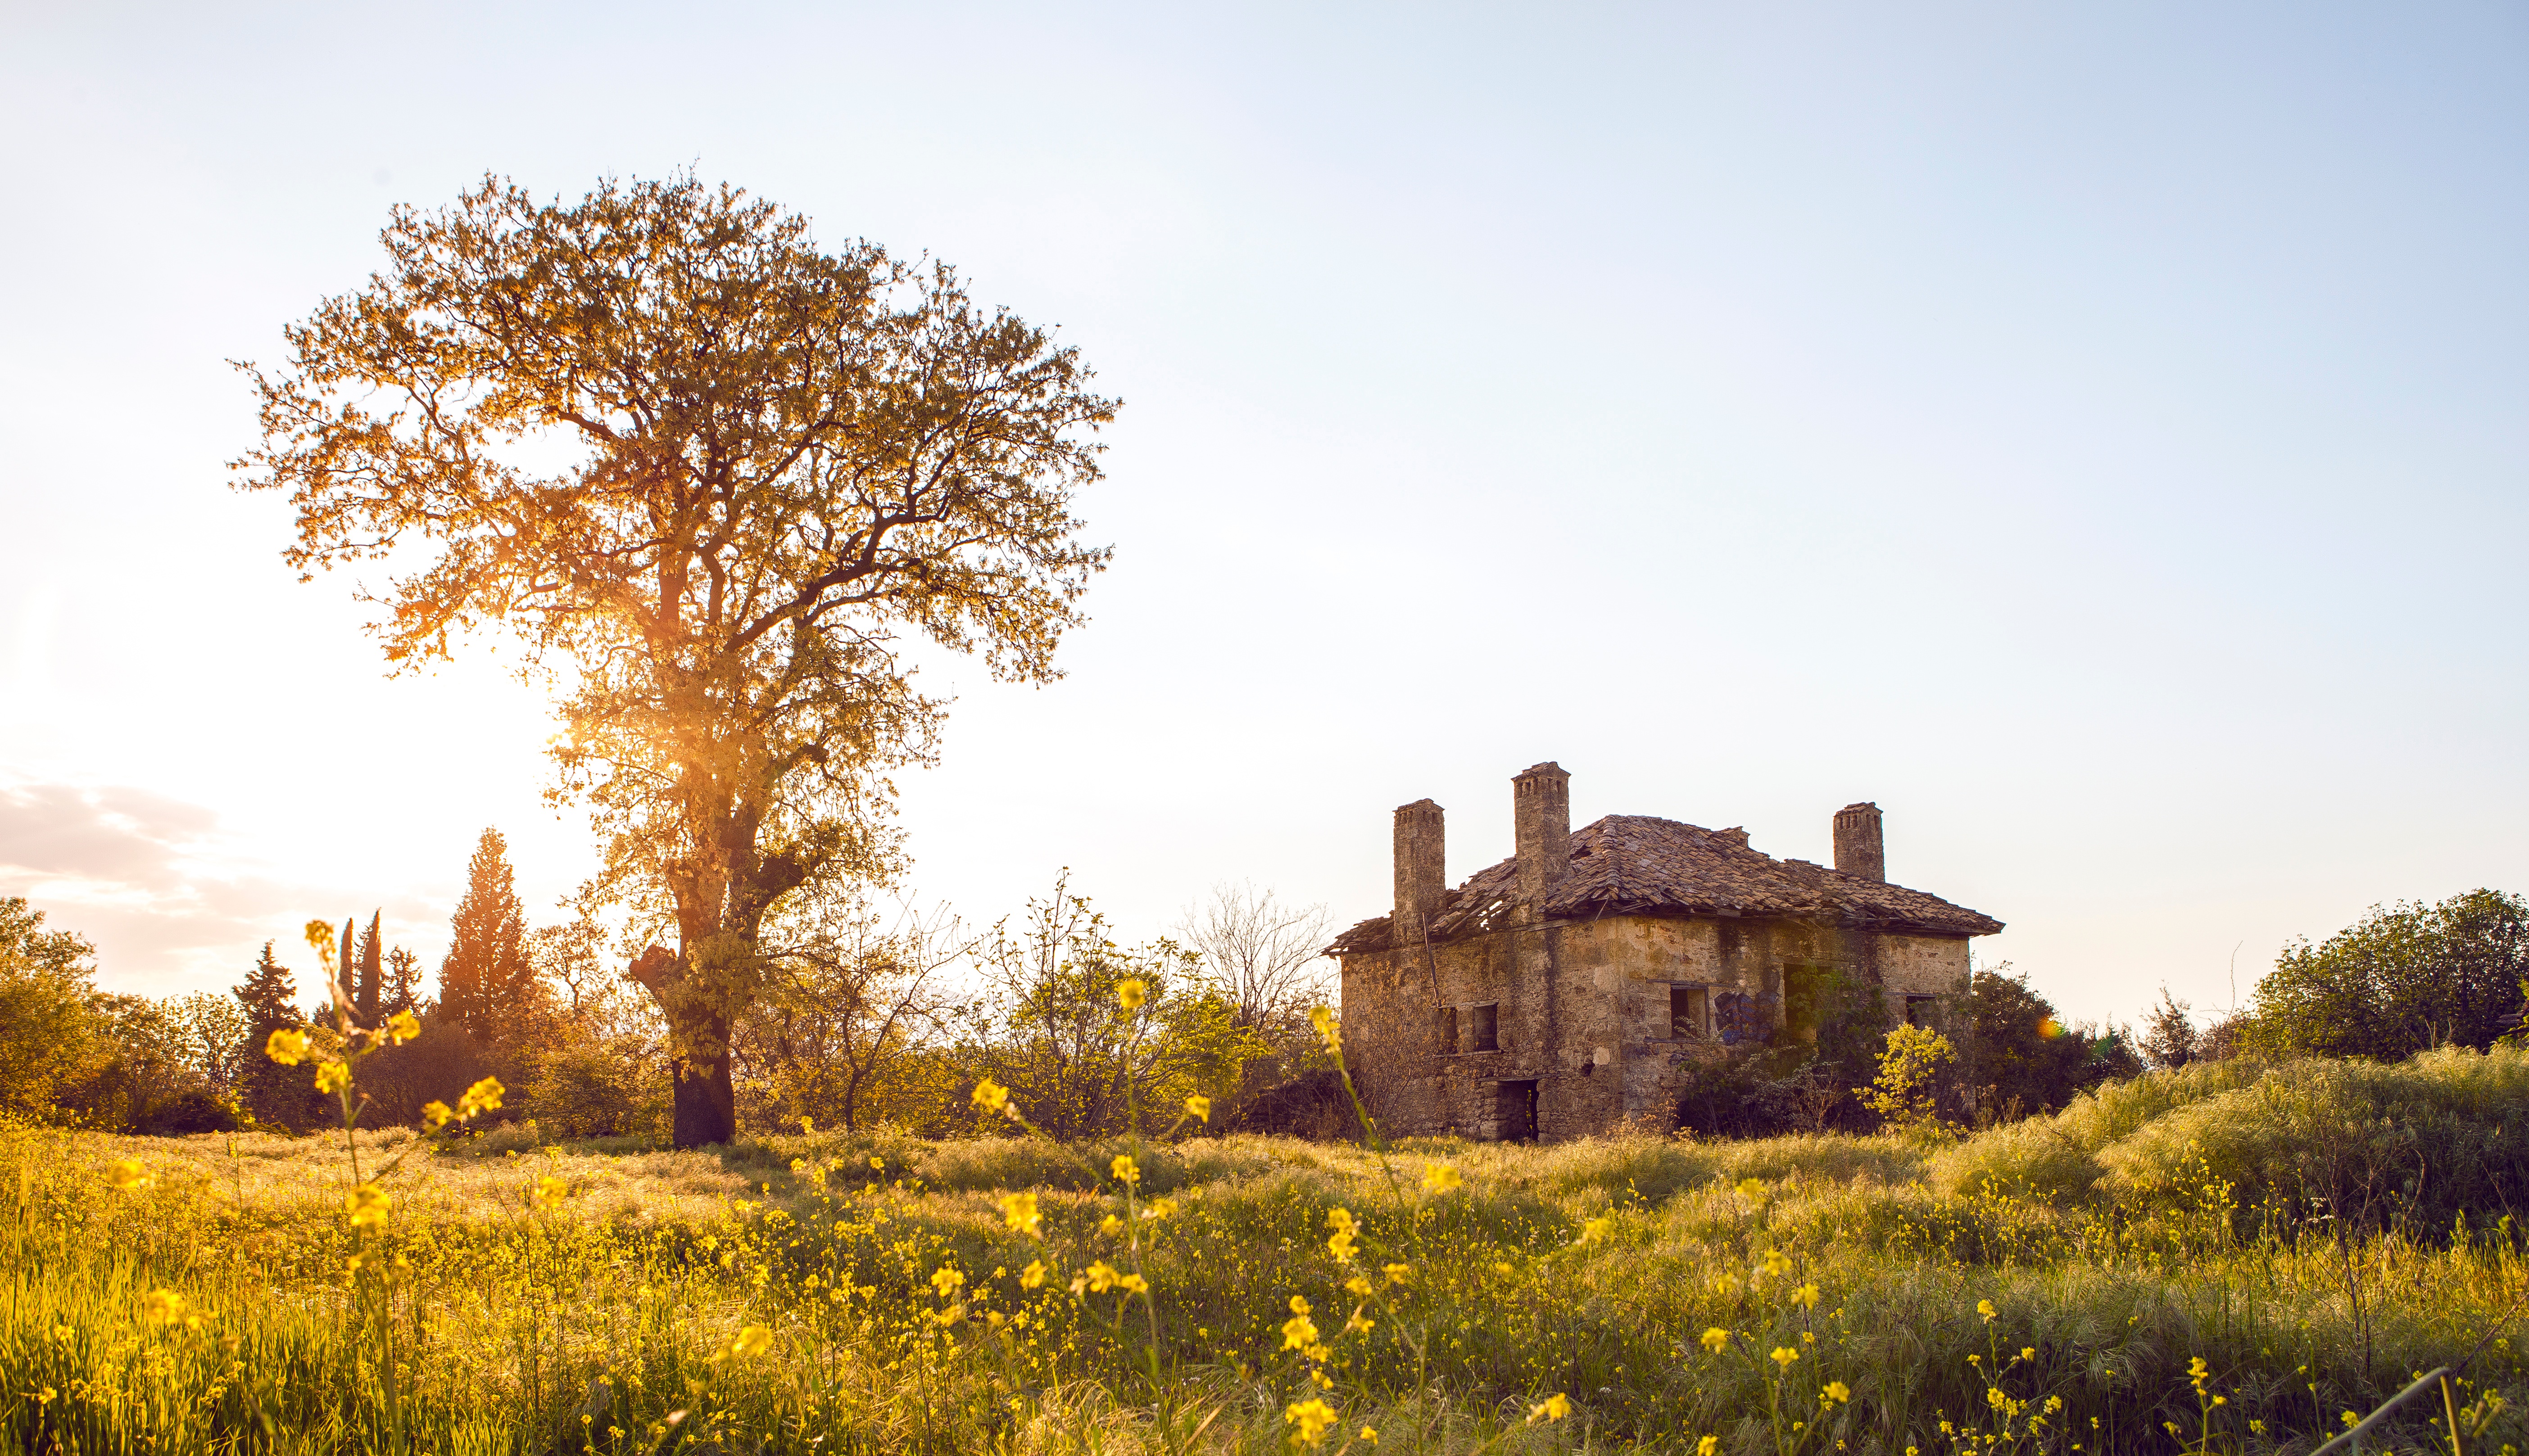
landscape, tree, plant, field, meadow, prairie, house, sunlight, morning, hill, flower, stone, autumn, agriculture, season, turkey, rural area, woody plant